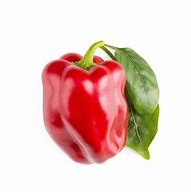
Label: capsicum